Sky position (RA, Dec in degrees): 175.815, 10.401
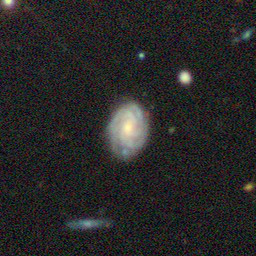
Galaxy morphology: Unbarred Tight Spiral Galaxies